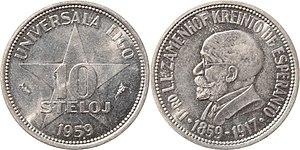
Pièce de 10 steloj.
Le stelo est une unité monétaire utilisée par les espérantistes pendant la seconde moitié du xxᵉ siècle. Aujourd'hui, les steloj sont en plastique et principalement utilisés lors de rencontres entre jeunes.